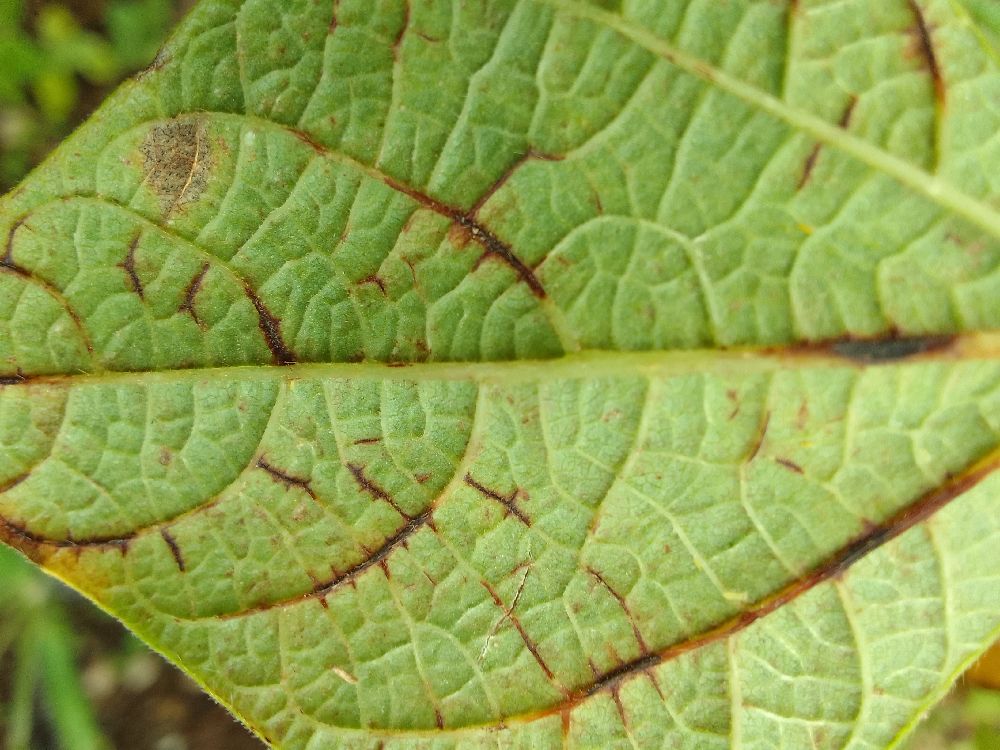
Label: anthracnose